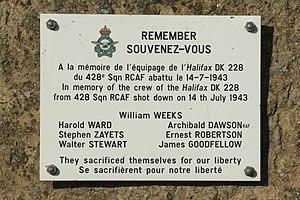
Plaque commémorative de la chute d'un avion Halifax à Hulsonniaux, Province de Liège.